Paula Zahn

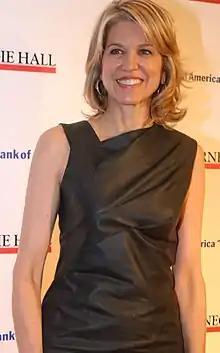
Zahn in April 2011

Paula Ann Zahn (born February 24, 1956) is an American journalist and newscaster who has been an anchor at ABC News, CBS News, Fox News, and CNN. She currently produces and hosts the true crime documentary series "On the Case with Paula Zahn" on the Investigation Discovery channel.